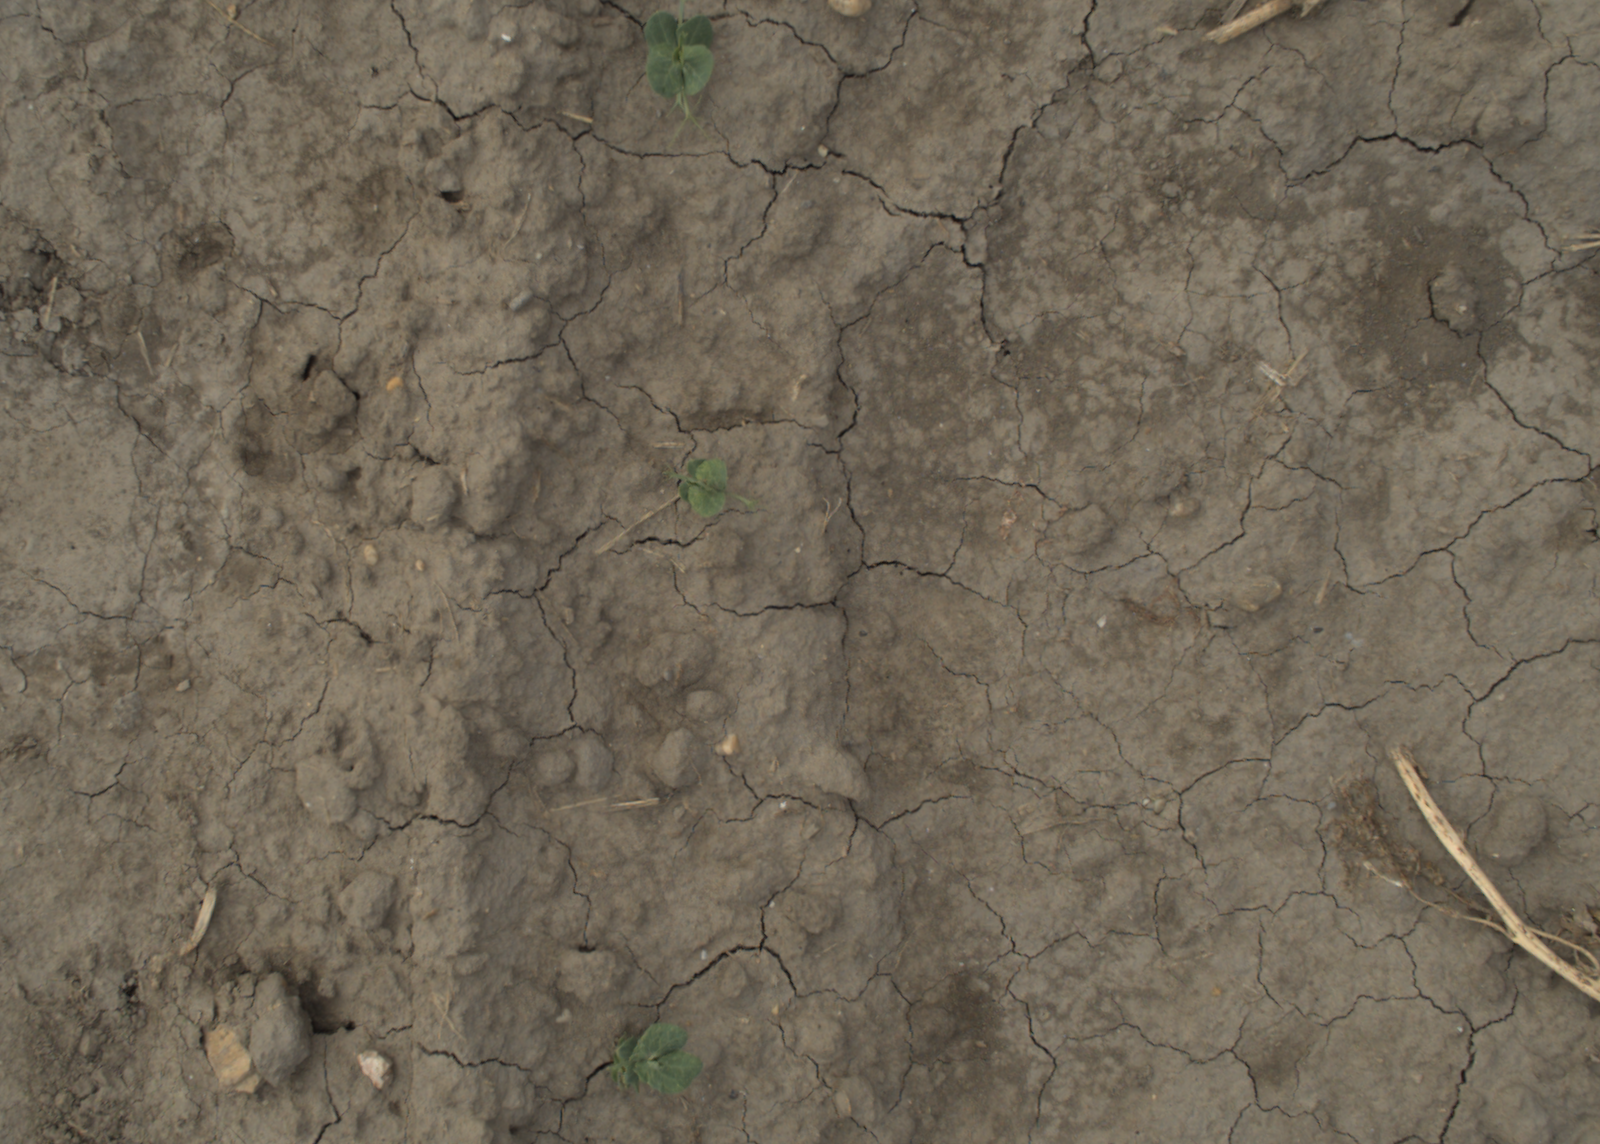
Capture date: 21.09.2021 10:51:05
Weather: mixed
Wind: light
Seeding date: 02.09.2021
Plant canopy height (mm): 962